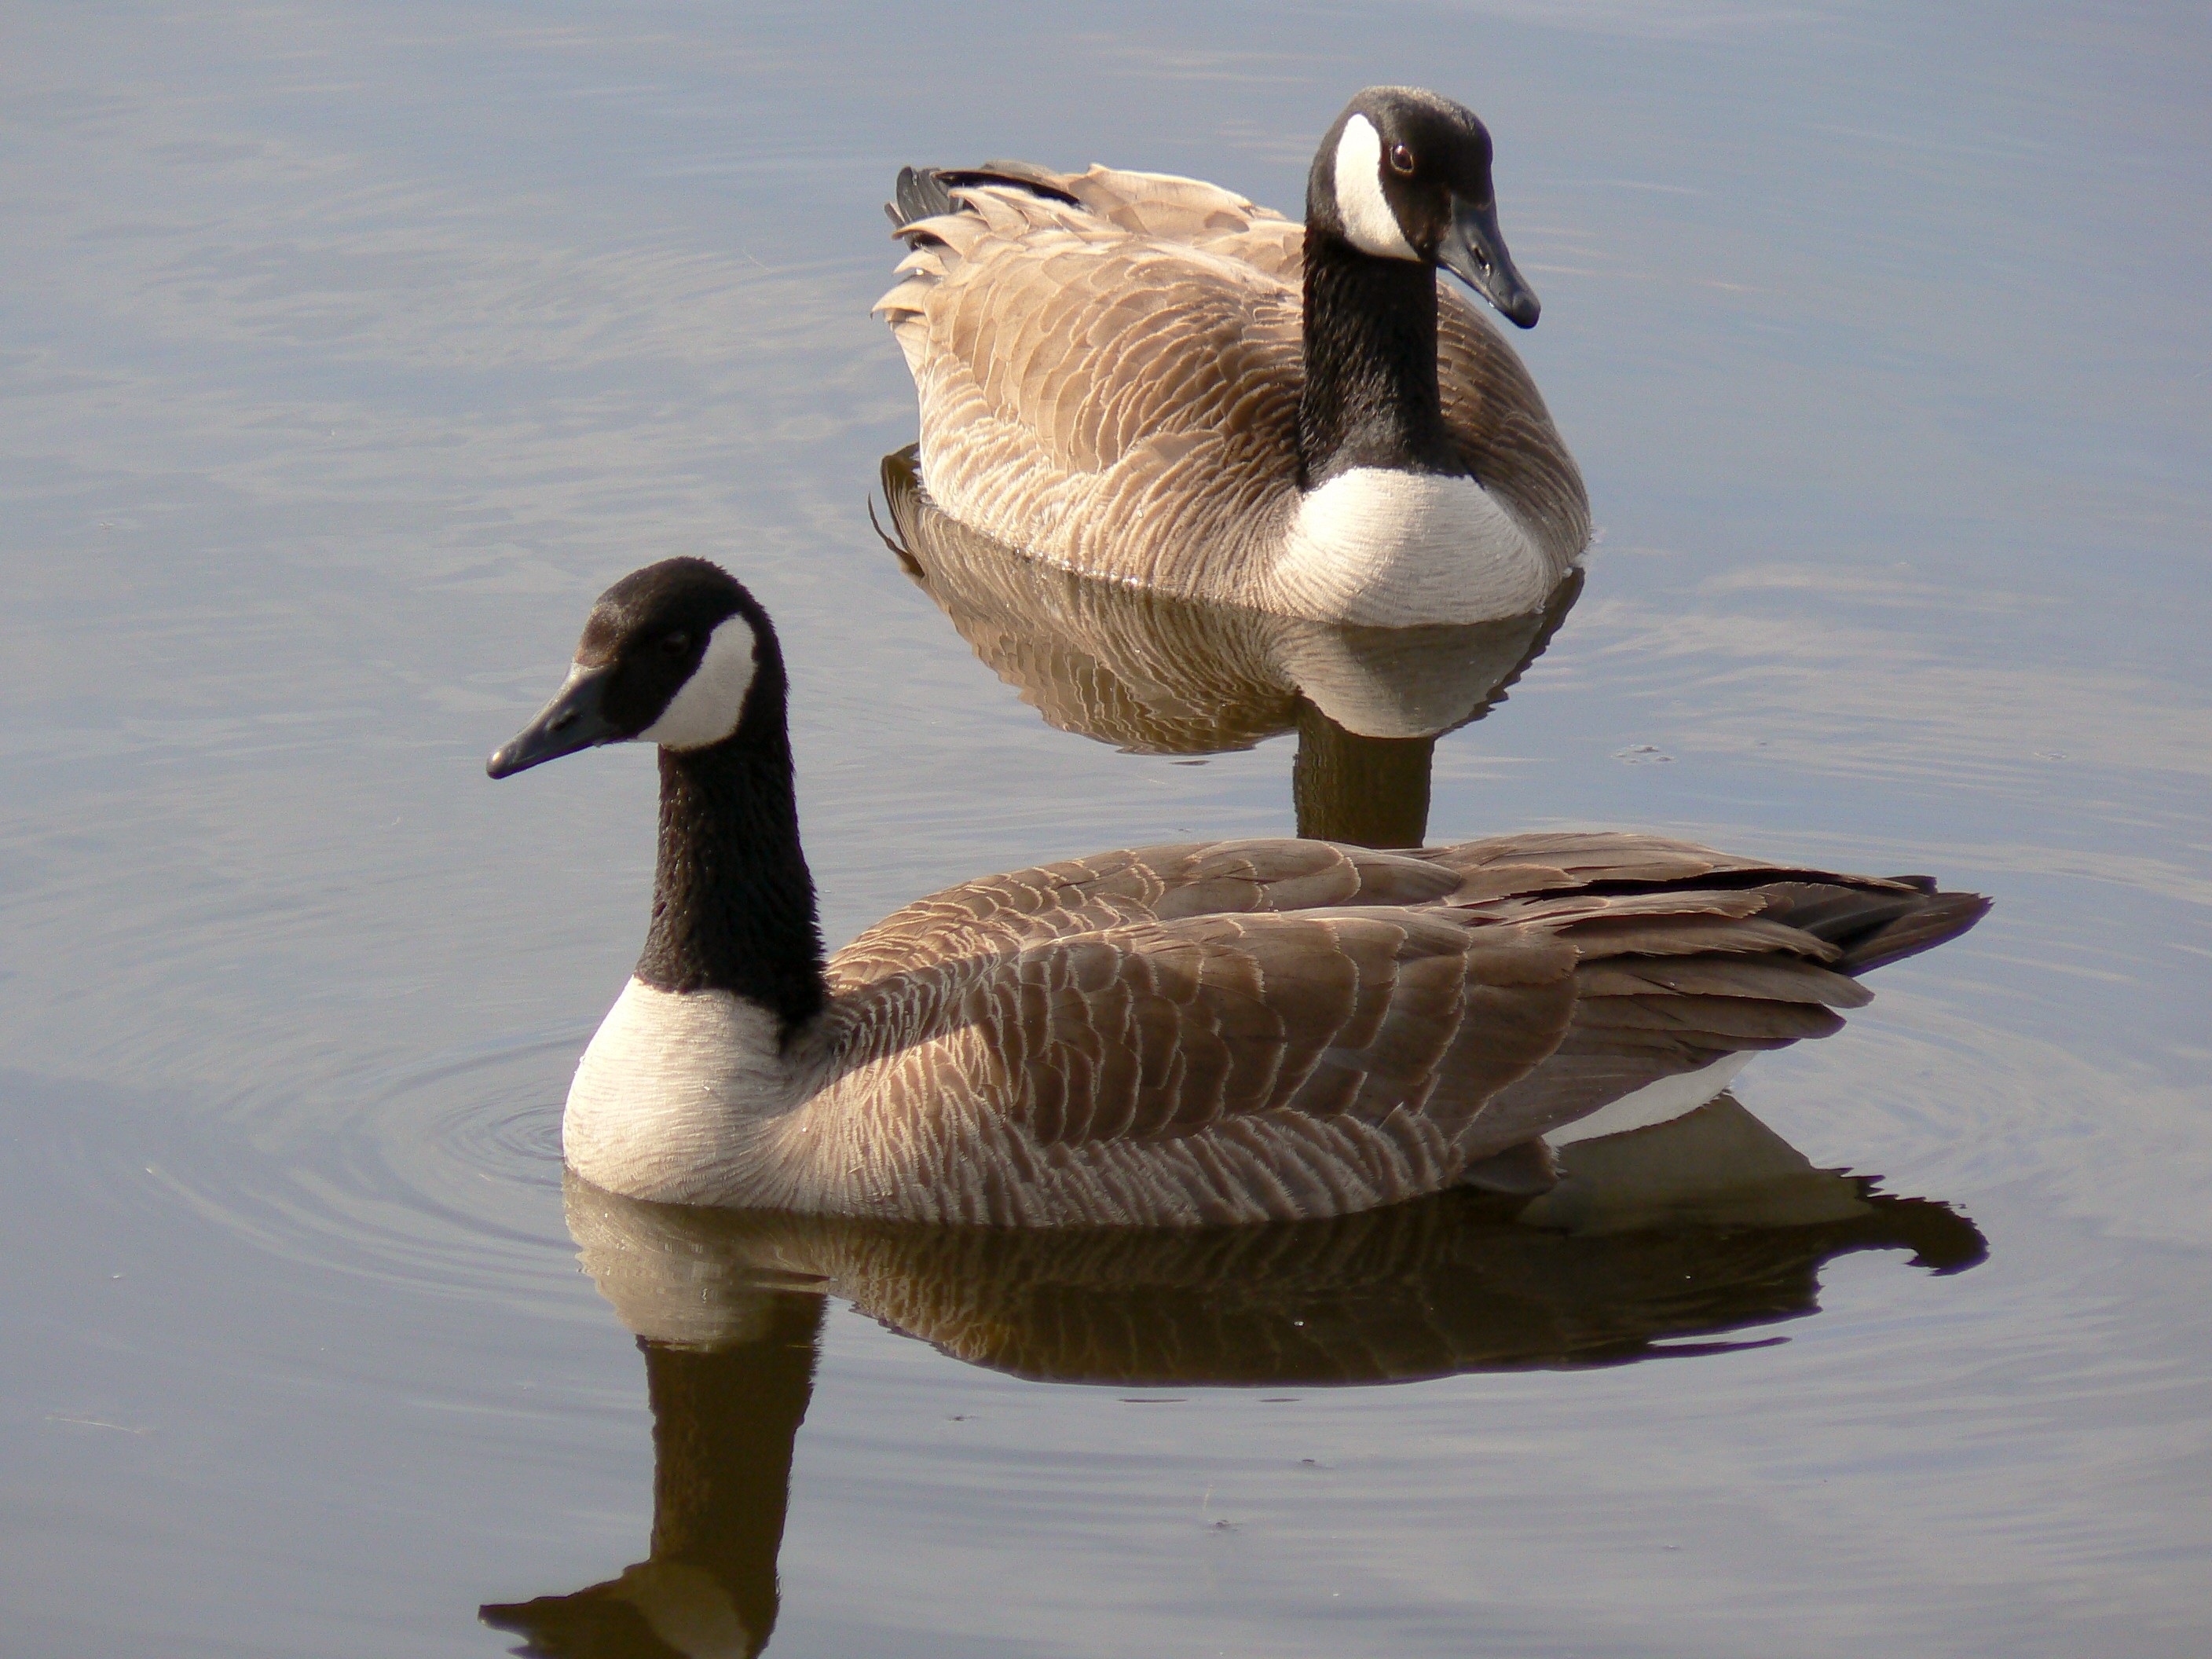
water, outdoor, bird, wing, lake, wildlife, beak, two, floating, fauna, birds, swan, duck, goose, vertebrate, pair, waterfowl, water bird, canard, canada geese, ducks geese and swans